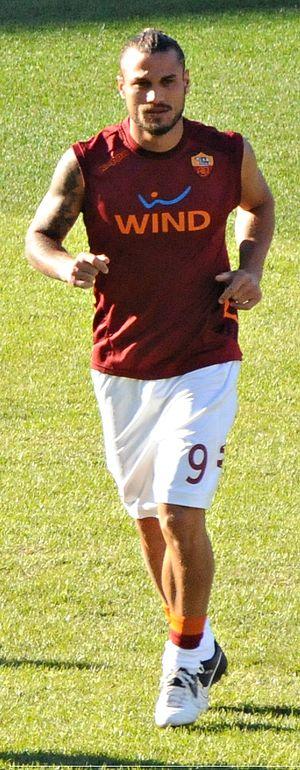
Pablo Daniel Osvaldo s'échauffant avant le match amical opposant l'AS Rome au Liverpool FC
Pablo Daniel Osvaldo, né le 12 janvier 1986 à Buenos Aires, est un footballeur international italien possédant également la nationalité argentine évoluant au poste d'attaquant au CA Banfield.